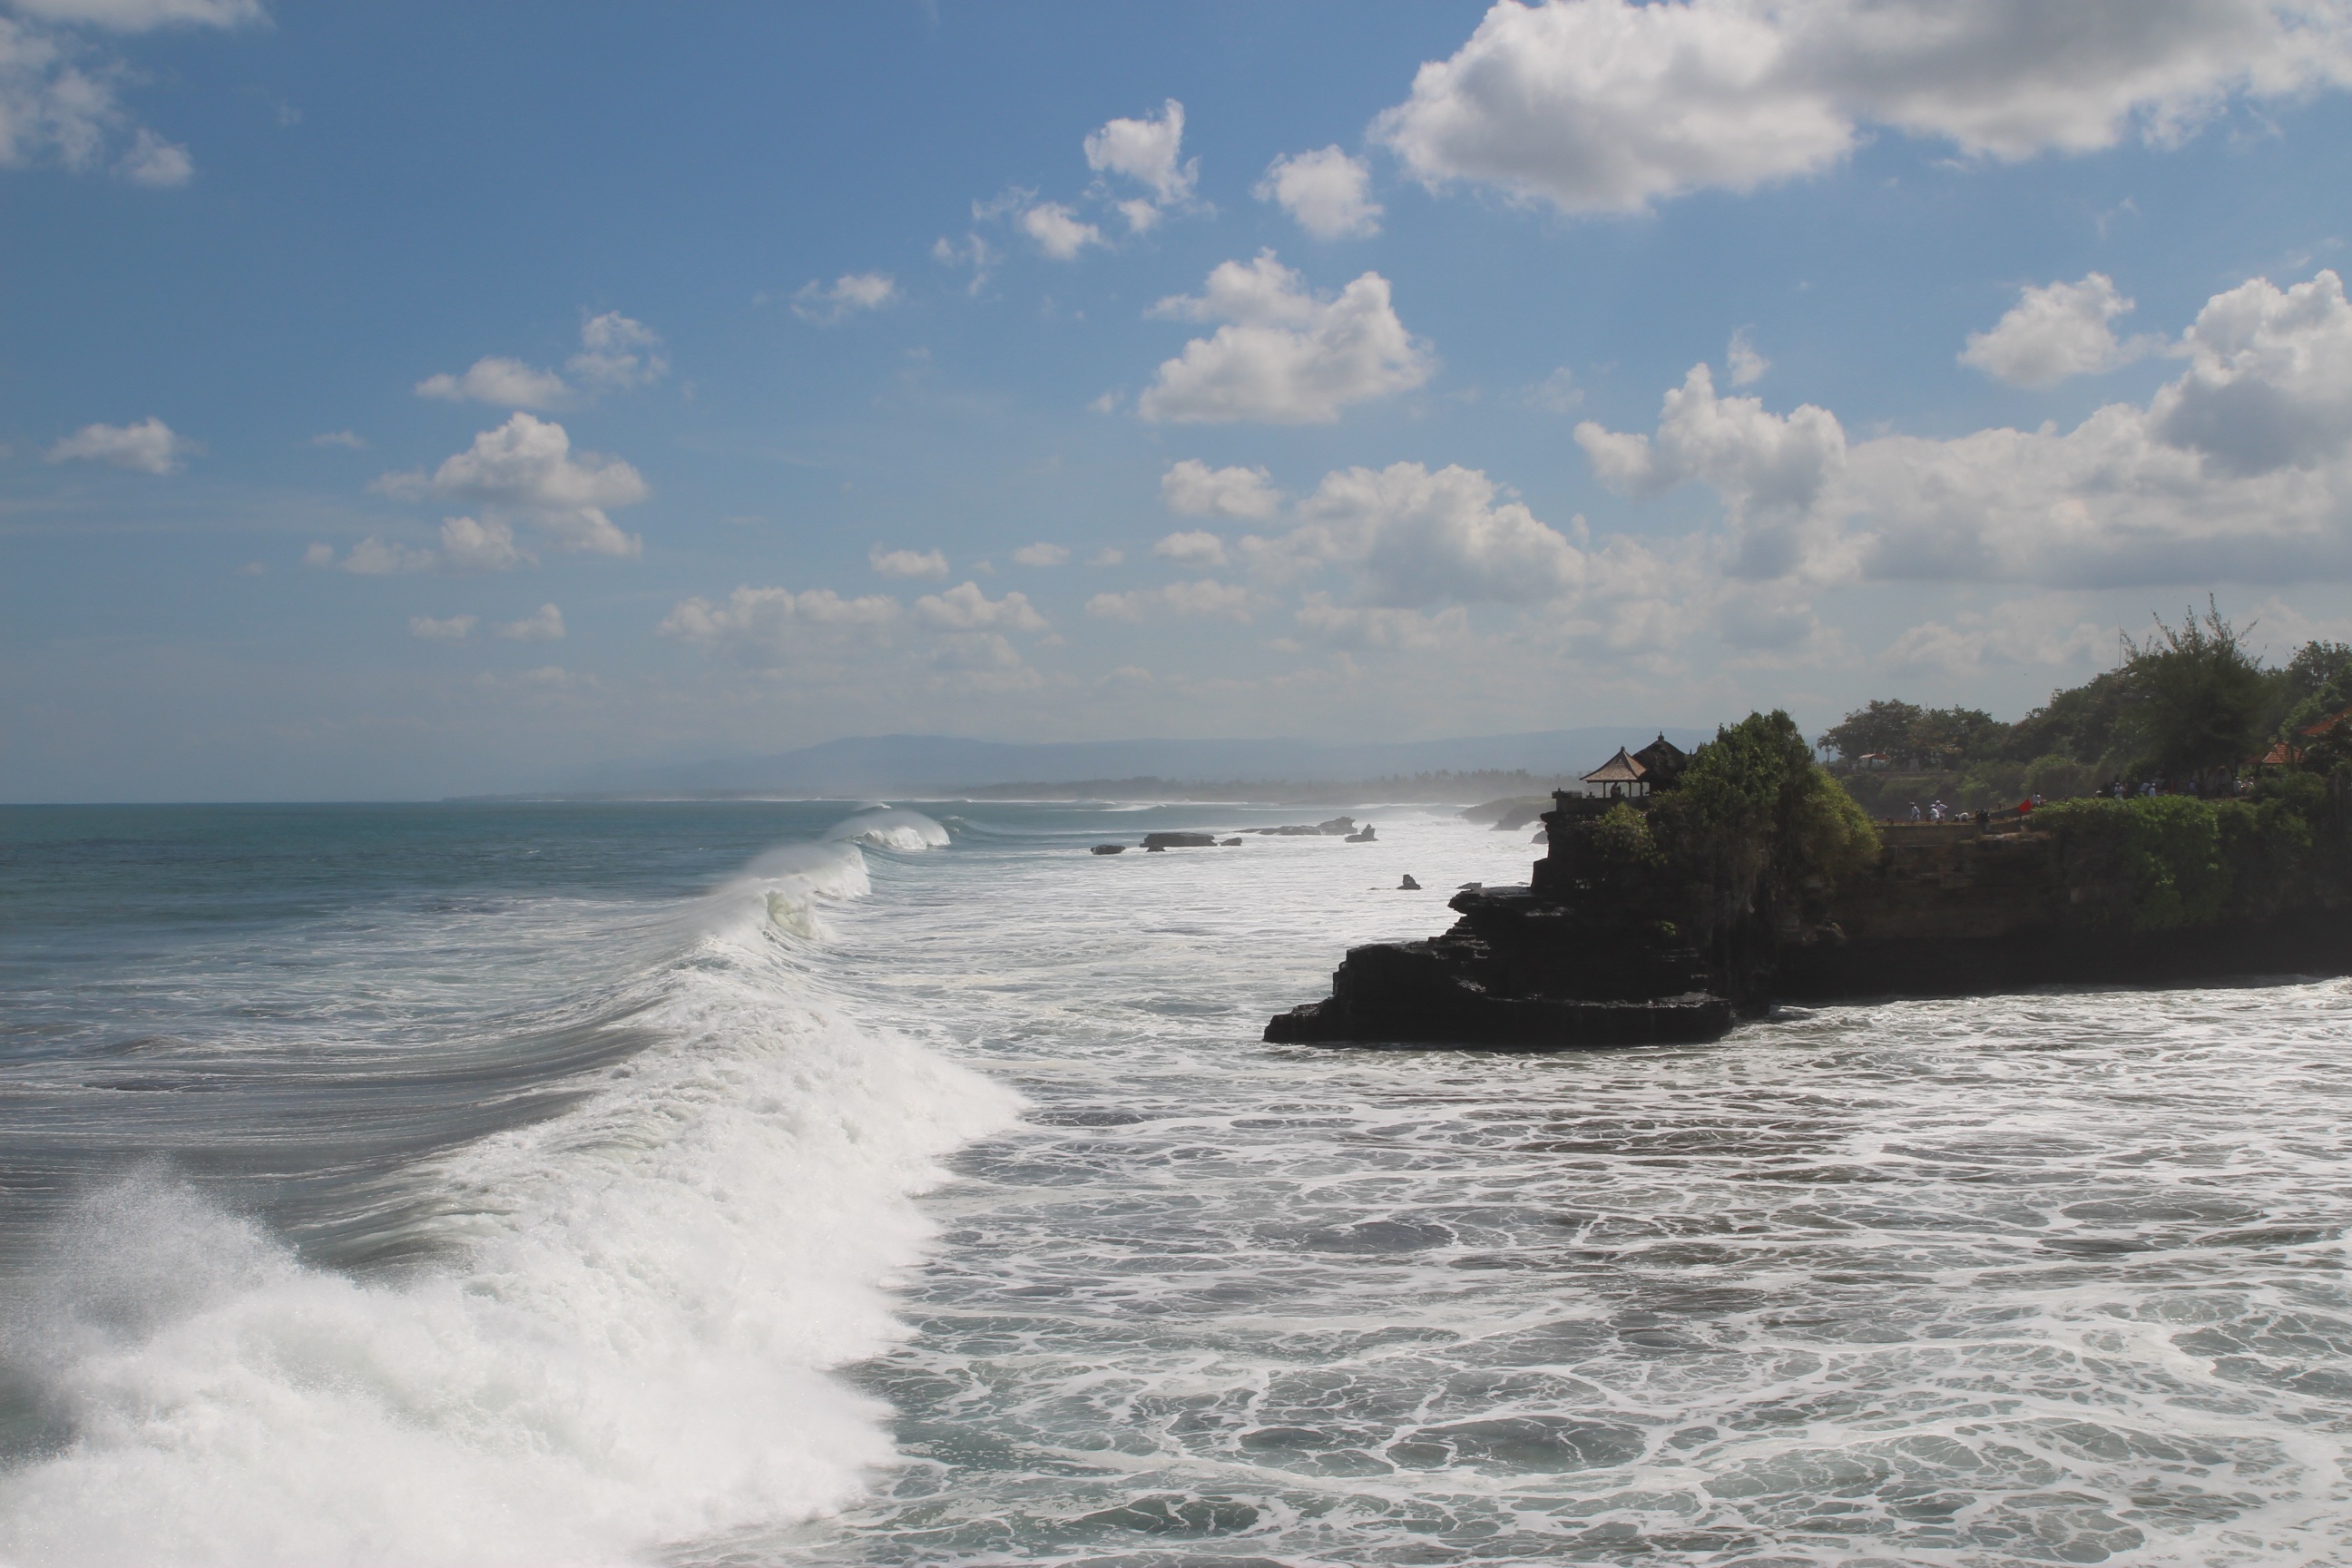
beach, sea, coast, ocean, shore, wave, vehicle, bay, body of water, natural beauty, cape, bali, india ocean, wind wave